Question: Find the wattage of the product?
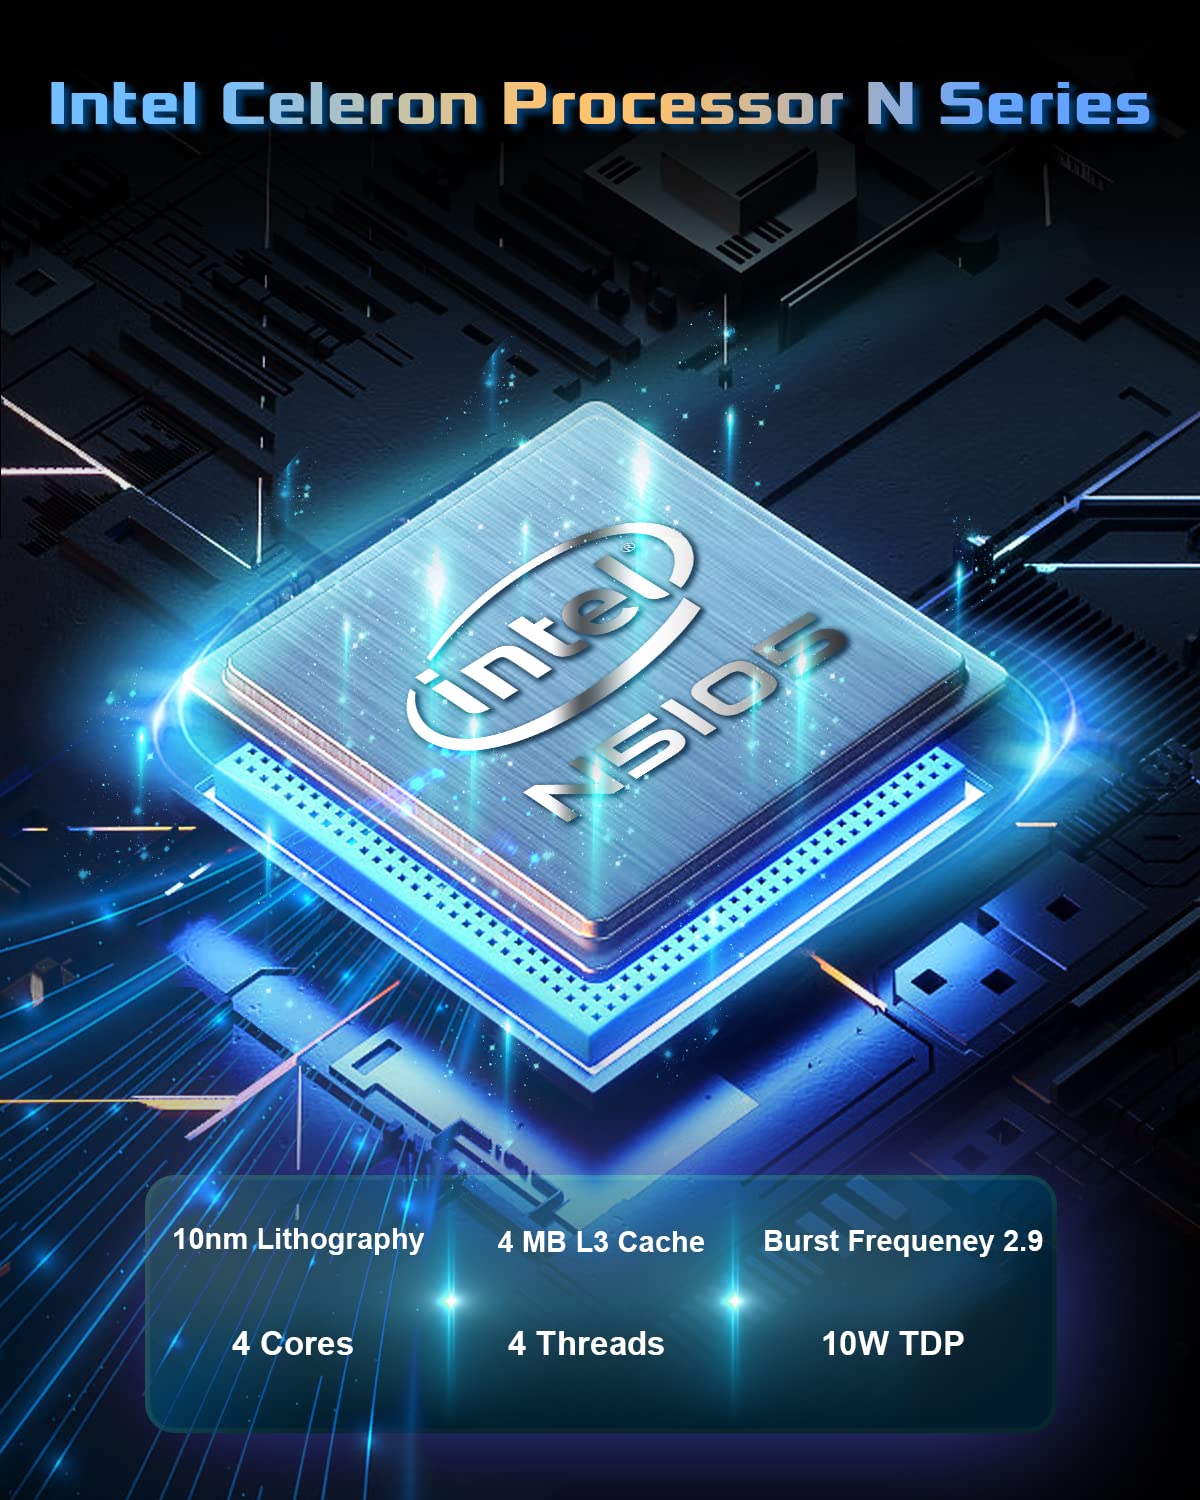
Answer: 10.0 watt